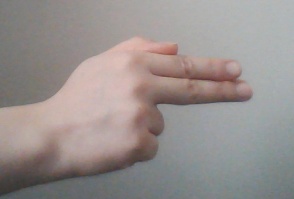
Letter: ghain